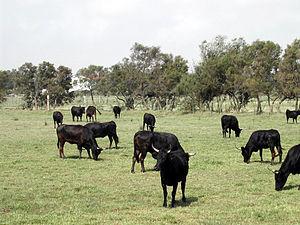
Taureaux de Camargue, France Italiano: Tori della Camargue, in Francia
Taureau de Camargue est l'appellation d'origine de carcasses bouchères bovines issues de races bovines de la Camargue élevées dans ce même terroir français. Elle est préservée via une appellation d'origine contrôlée depuis 2003 et par une appellation d'origine protégée depuis 2008..
La gardiane est une spécialité à base de viande de taureau de Camargue et de sa région, qui se cuisine au vin rouge.